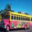
Label: bus